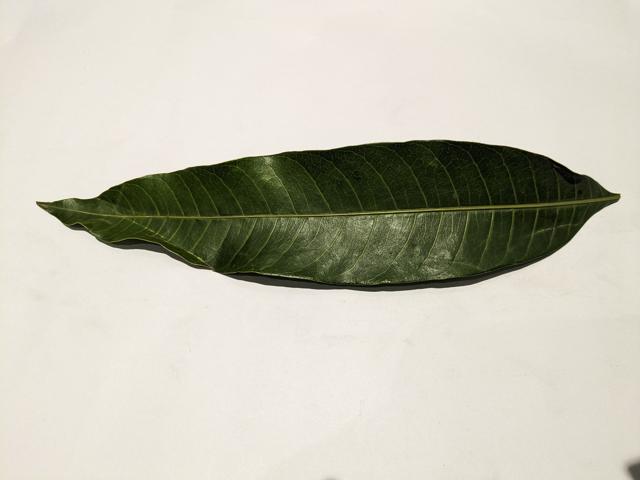
Mango leaf variety: Amrapali